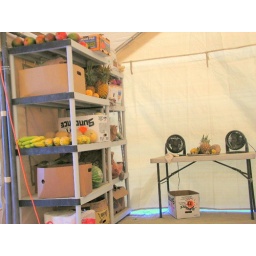
fresh fruit in the RW kitchen